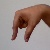
The image shows a hand gesture representing the letter 'Q' in Indian Sign Language.